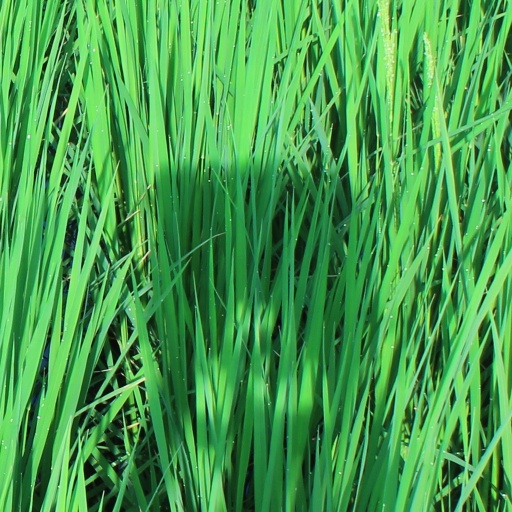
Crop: rice